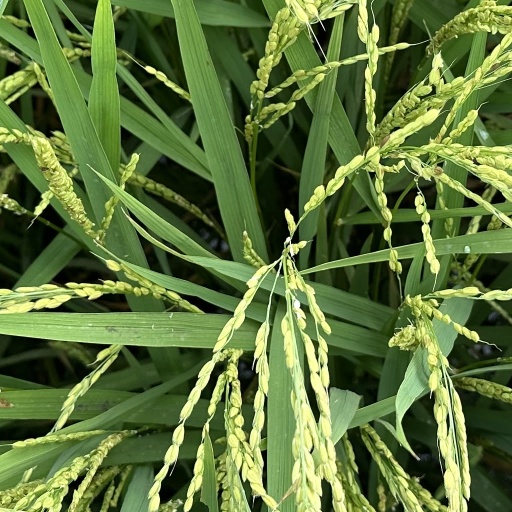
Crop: rice